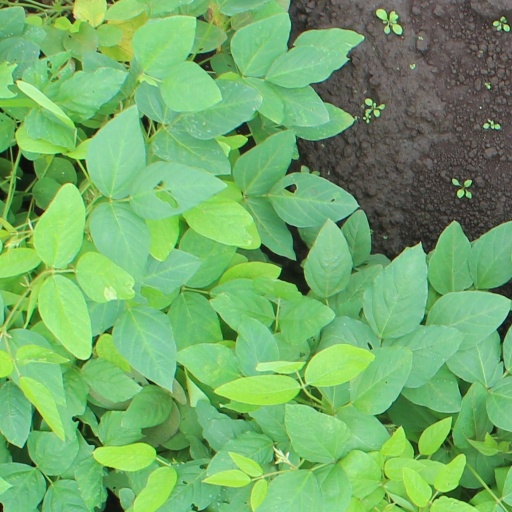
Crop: soybean